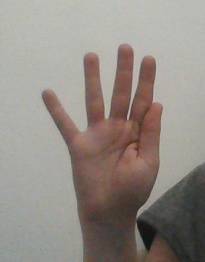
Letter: sheen